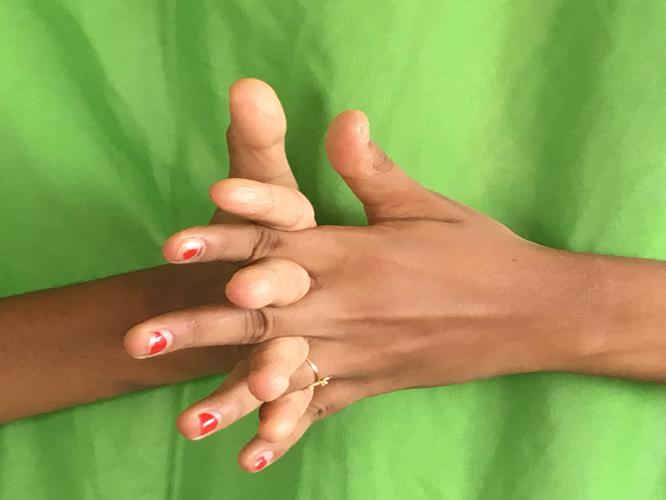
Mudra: Karkatta
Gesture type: double_hand